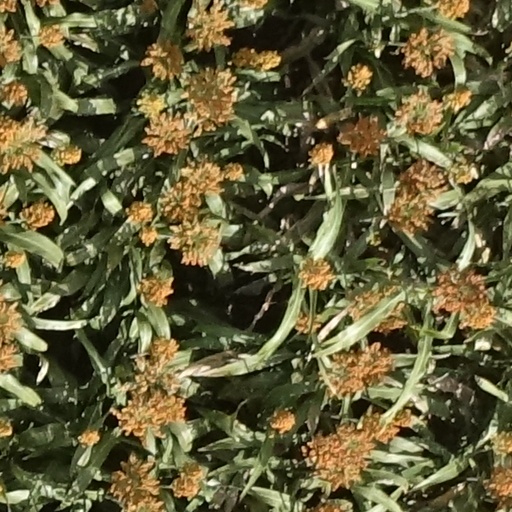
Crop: sorghum